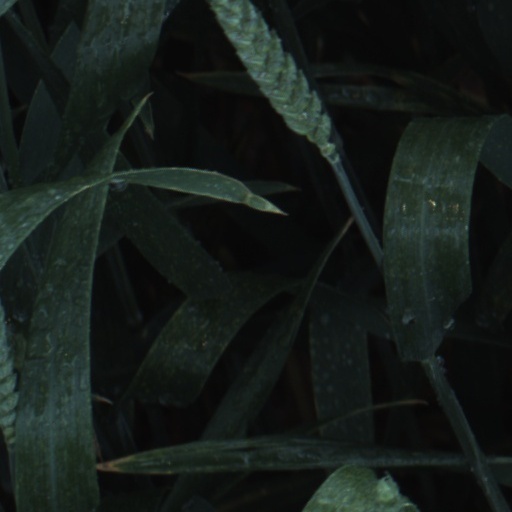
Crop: wheat